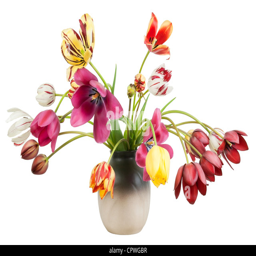
strange rare striped faded tulips in a ceramic vase isolated